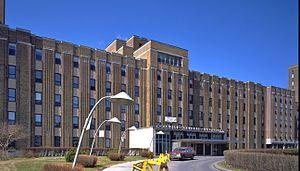
L'Hôpital général juif ou HGJ est un hôpital universitaire de l'Université McGill situé au 3755 chemin de la Côte-Sainte-Catherine à Montréal.